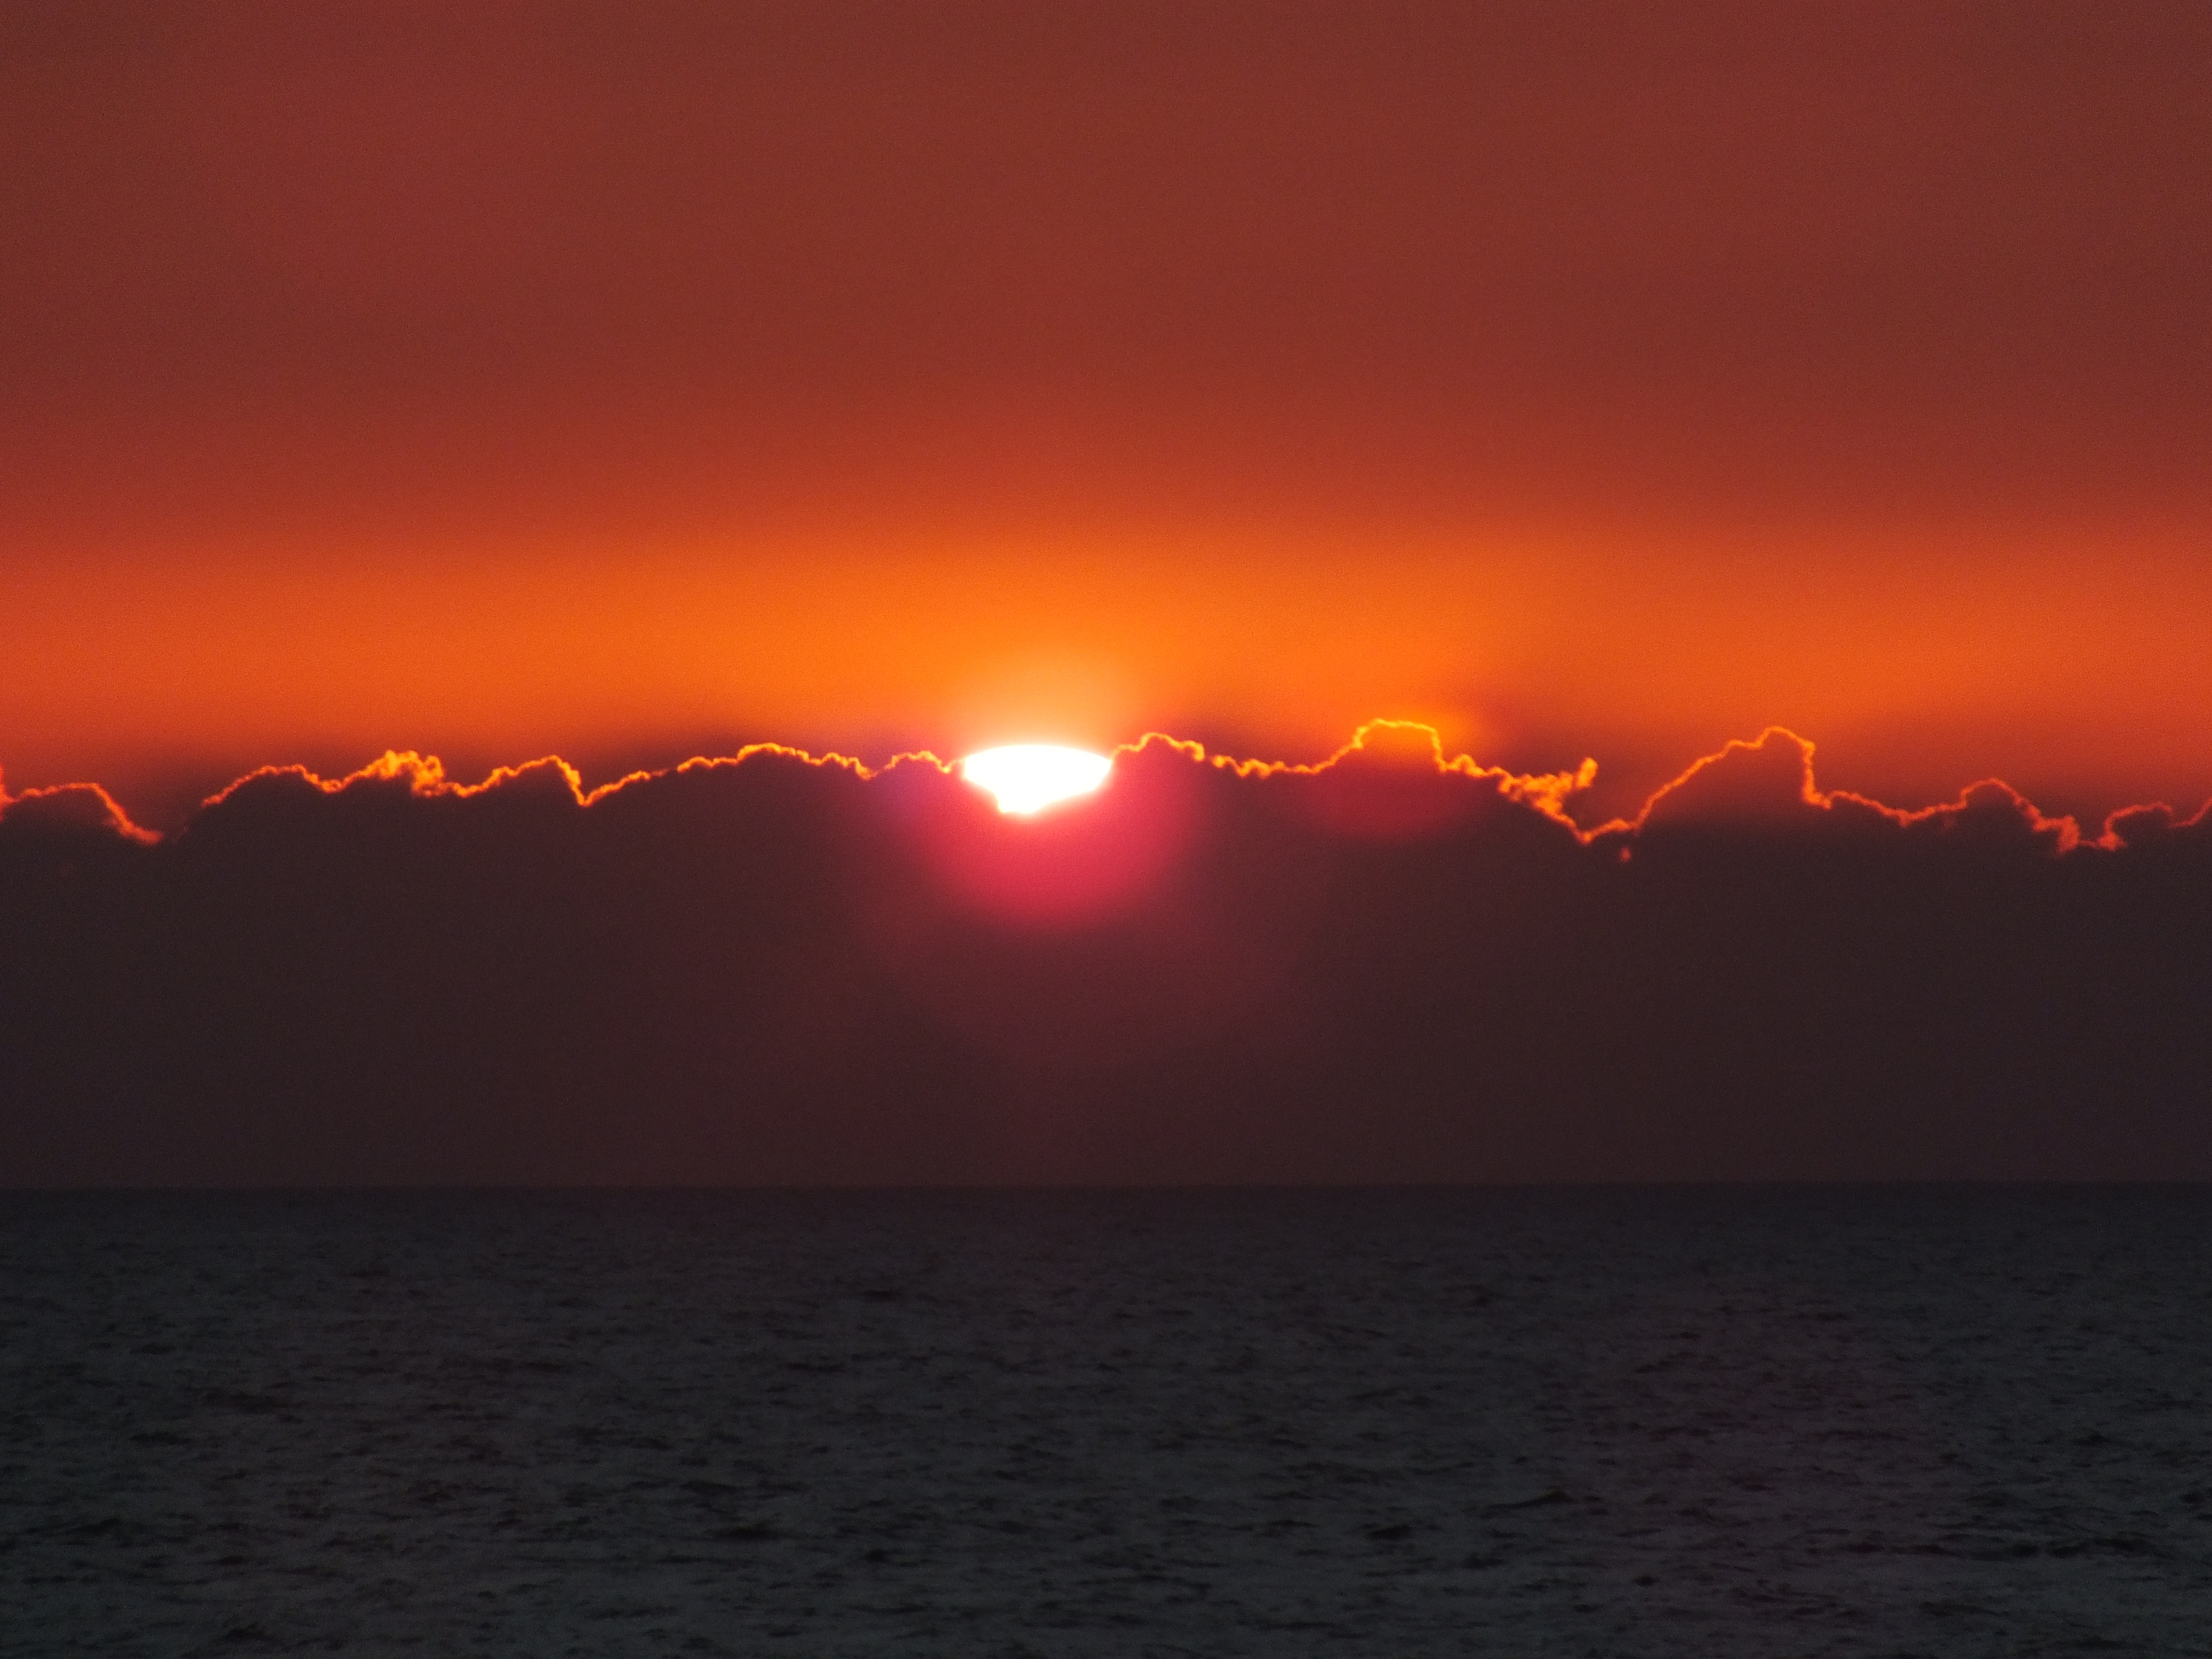
sea, ocean, horizon, cloud, sun, sunrise, sunset, morning, dawn, atmosphere, dusk, evening, north sea, afterglow, katwijk, red sky at morning